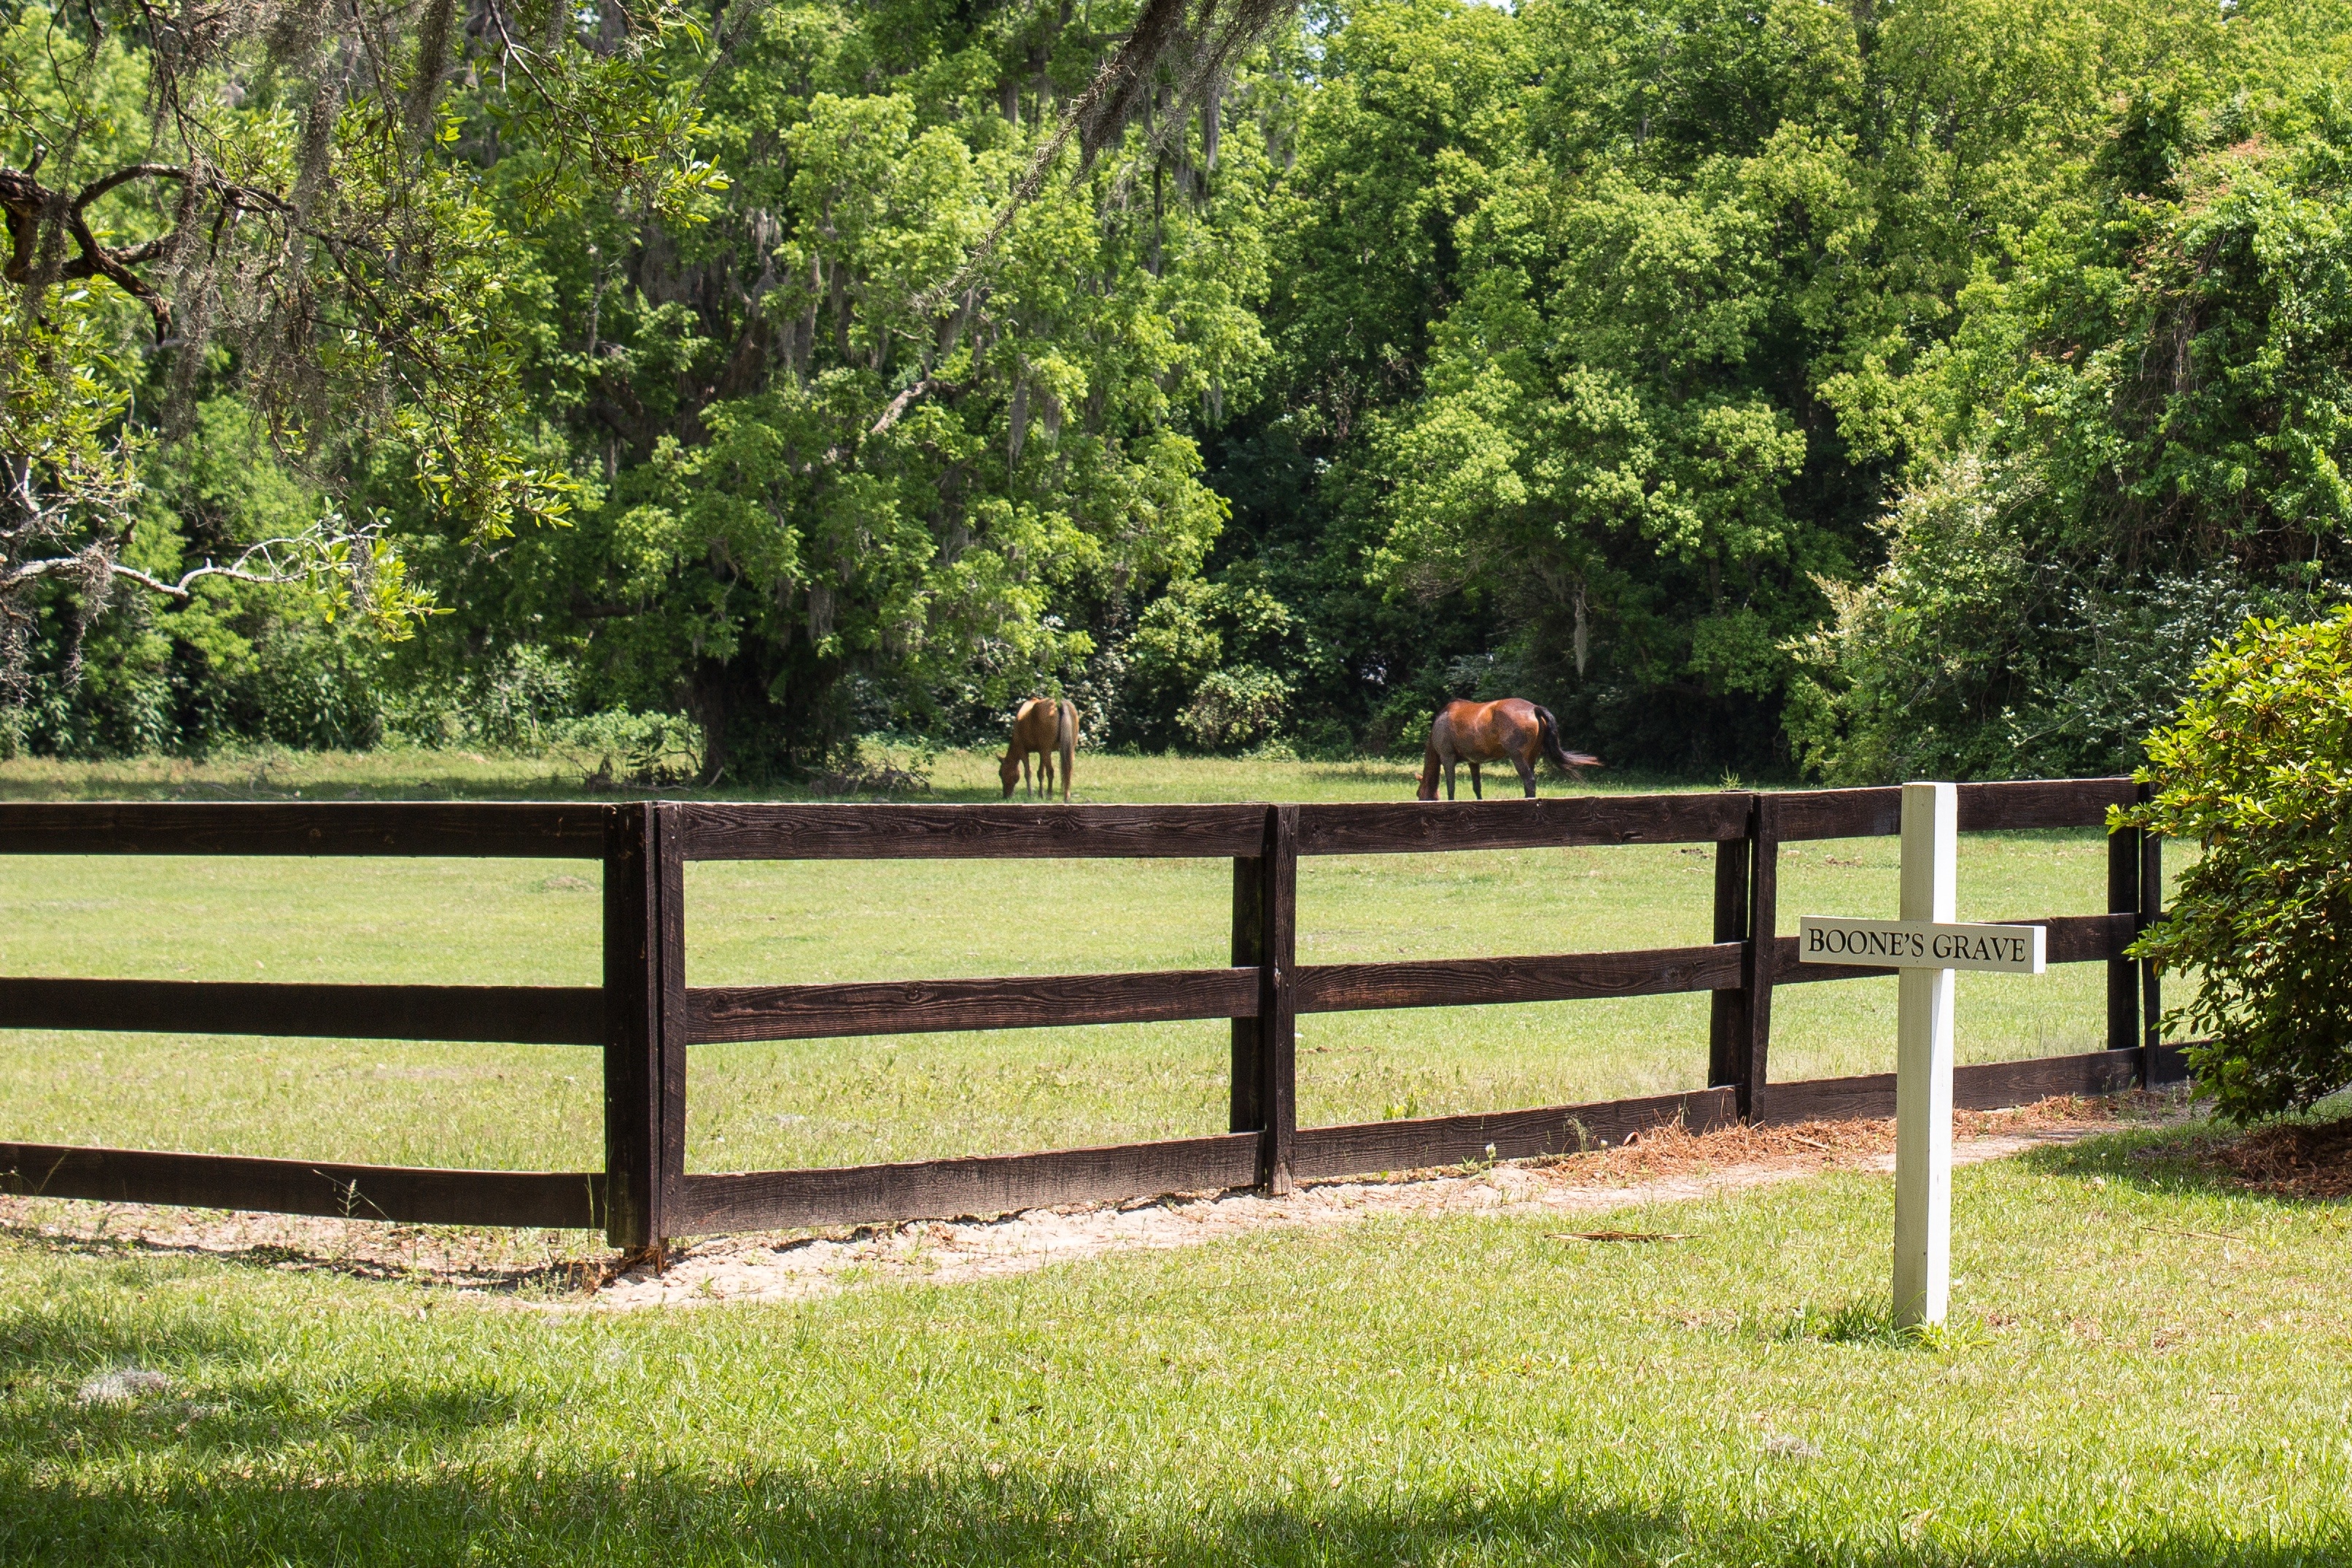
landscape, grass, fence, farm, lawn, old, pasture, horse, scenery, historic, cross, cemetery, picket fence, trees, grave, south, shrub, marker, plantation, headstone, history, scene, historical, plot, south carolina, confederate, boone plantation, grave maker, outdoor structure, home fencing, split rail fence